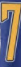
Number: 7